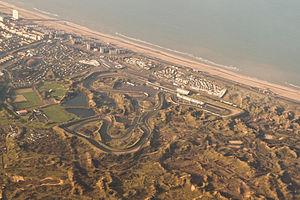
Le Grand Prix des Pays-Bas 1955, disputé sur le circuit de Zandvoort le 19 juin 1955, est la quarante-sixième épreuve du championnat du monde de Formule 1 courue depuis 1950 et la cinquième manche du championnat 1955.
Le Grand Prix des Pays-Bas 1960, disputé sur le circuit de Zandvoort le 6 juin 1960, est la quatre-vingt-huitième épreuve du championnat du monde de Formule 1 courue depuis 1950 et la quatrième manche du championnat 1960.
Le Grand Prix des Pays-Bas 1952, disputé sous la réglementation Formule 2 sur le circuit de Zandvoort le 17 août 1952, est la vingt-deuxième épreuve du championnat du monde de Formule 1 courue depuis 1950 et la septième manche du championnat 1952.
Le Grand Prix des Pays-Bas 1959, disputé sur le circuit de Zandvoort le 31 mai 1959, est la soixante-dix-huitième épreuve du championnat du monde de Formule 1 courue depuis 1950 et la troisième manche du championnat 1959.
Le Grand Prix des Pays-Bas 1953, disputé sous la réglementation Formule 2 sur le circuit de Zandvoort le 7 juin 1953, est la vingt-sixième épreuve du championnat du monde de Formule 1 courue depuis 1950 et la troisième manche du championnat 1953.
Le Grand Prix des Pays-Bas 1958, disputé sur le circuit de Zandvoort le 26 mai 1958, est la soixante-septième épreuve du championnat du monde de Formule 1 courue depuis 1950 et la troisième manche du championnat 1958.